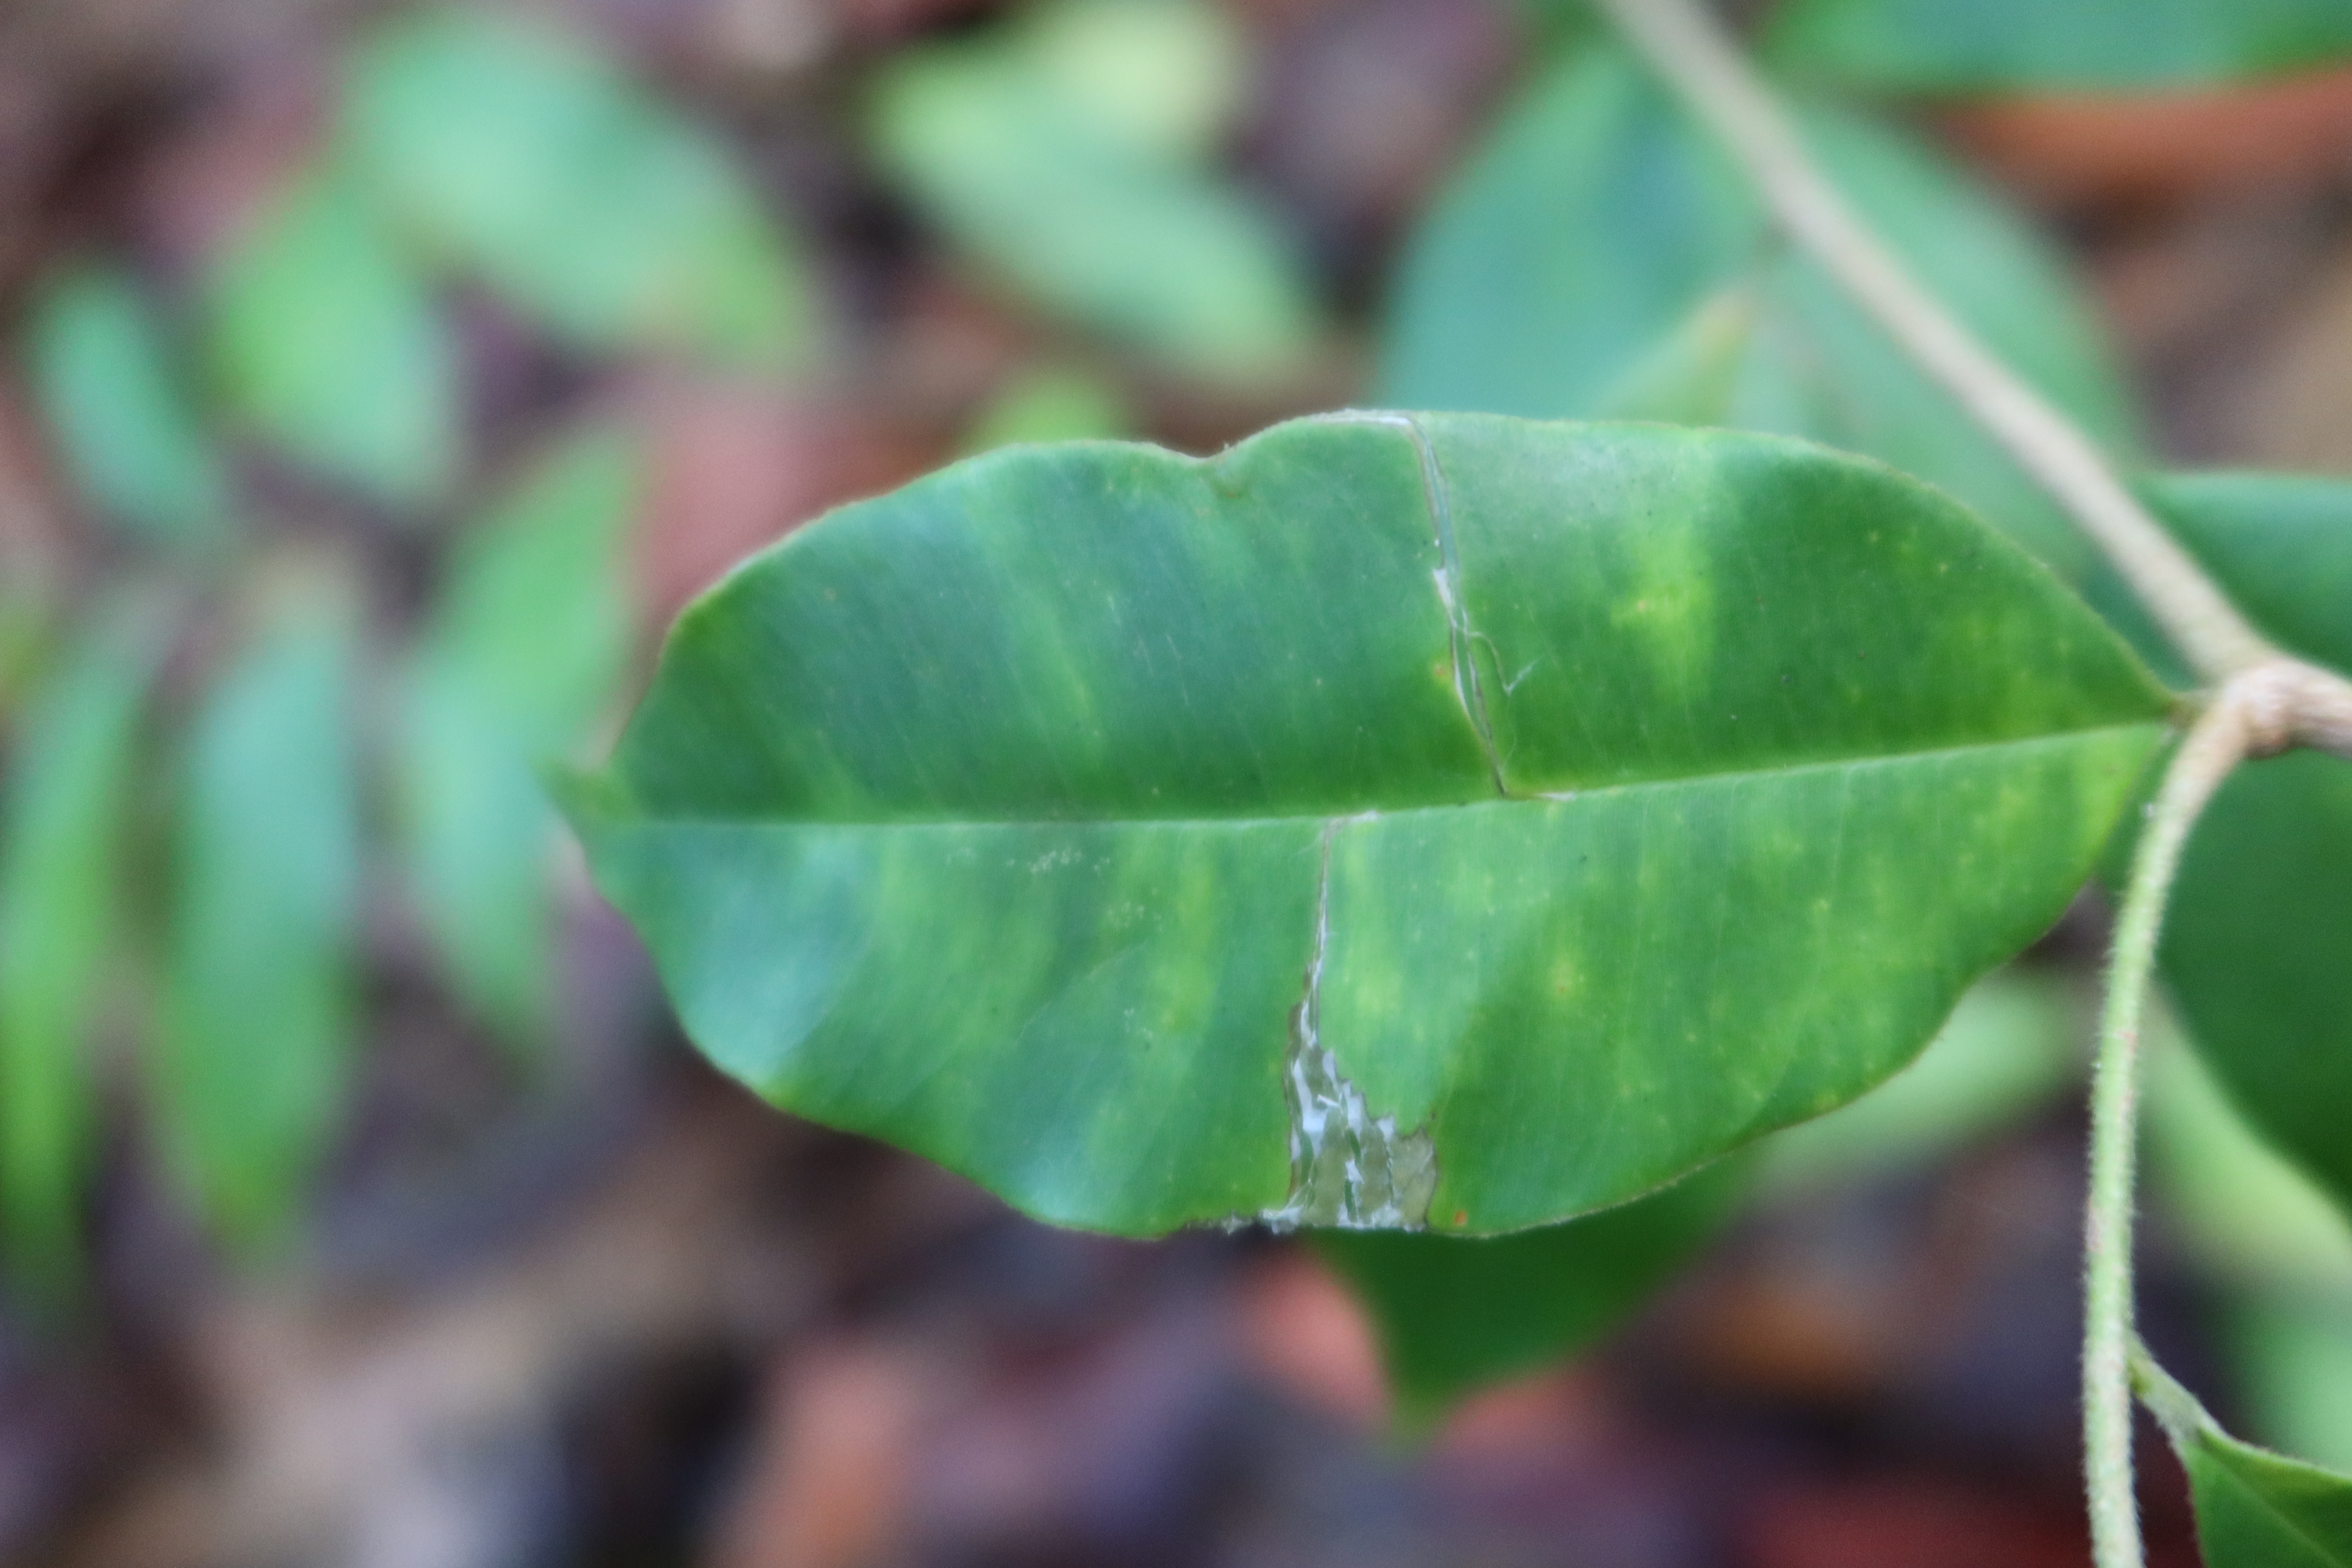
Label: Brown spots